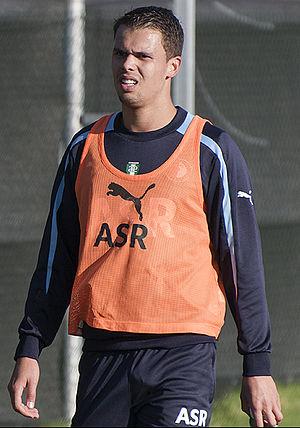
Mitchell te Vrede, né le 7 août 1991 à Amstelveen, est un footballeur néerlandais.